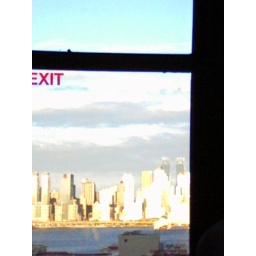
image from bus window in NJ. taken with a cell phone, KATANA Eclipse.